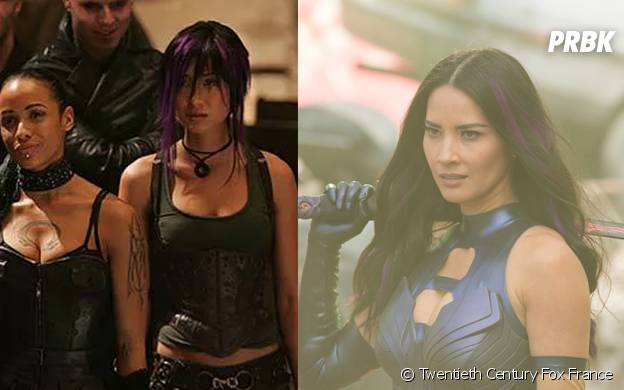
Gender: women